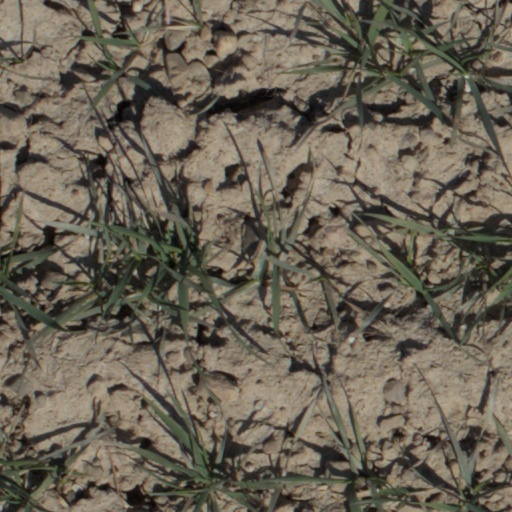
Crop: wheat